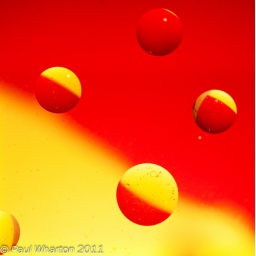
Drops of olive oil on water in a glass dish with coloured cards underneath.